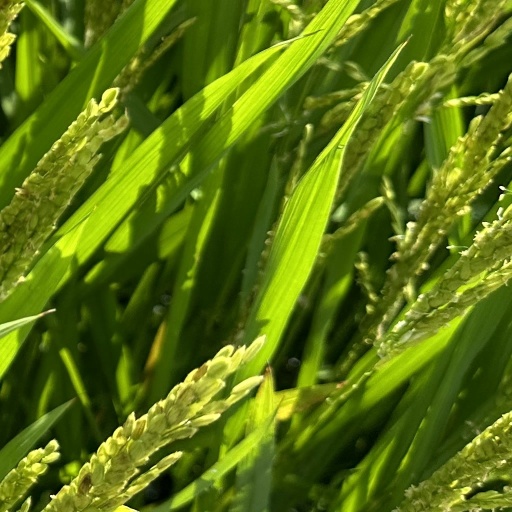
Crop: rice